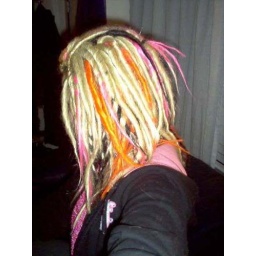
Fat shoulder lengths DEs in platinum blonde, blonde to pink transitions, orange, blonde to orange, black and blonde to black. Model: Me.